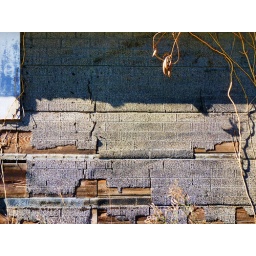
Interesting texture on a crumbly wall of an old abandoned house in east Texas.